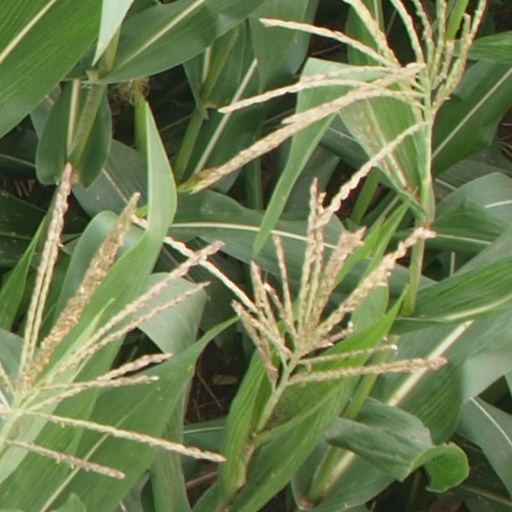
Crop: maize; corn